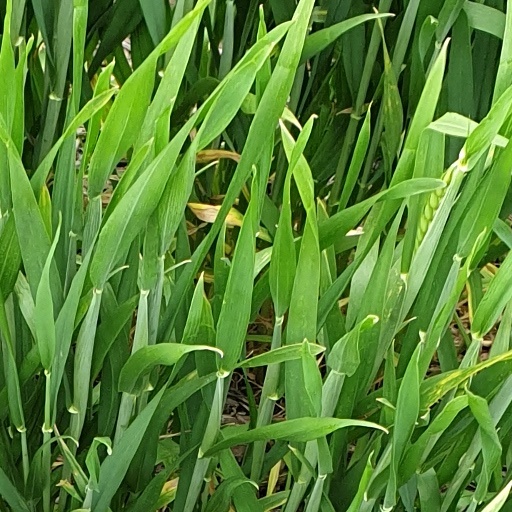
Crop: wheat